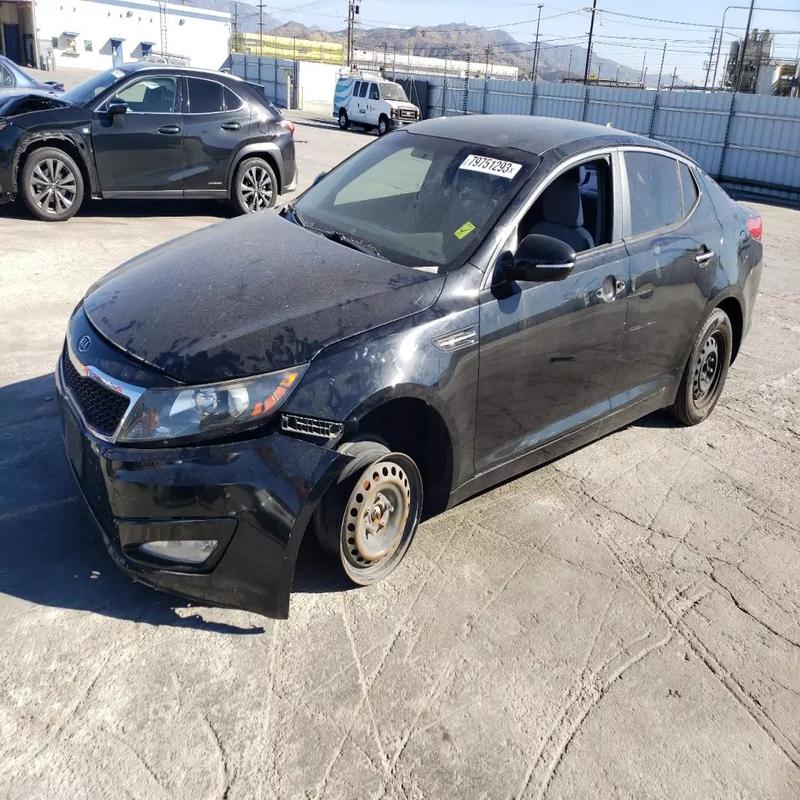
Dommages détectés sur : pare-choc avant, capot, aile avant gauche, porte avant gauche, porte arrière gauche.
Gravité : mineur